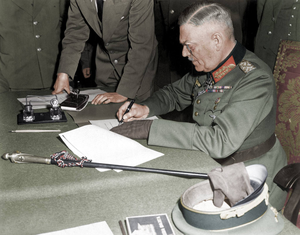
Marshall en chef Wilhelm Keitel signant la capitulation sans condition de la Wehrmacht au quartier général de l'Union Sovietique à Karlshorst, Berlin. Magyar: Wilhelm Keitel aláírja a német csapatok fegyverletételét. Italiano: Il Feldmaresciallo Wilhelm Keitel firma la resa incondizionata della Wehrmacht al quartier generale sovietico a Karlshorst, Berlino.